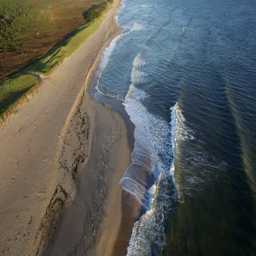
aerial shot on the coast with waves